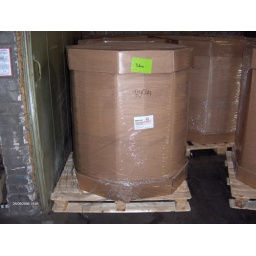
Recycled plastic scrap in our ware house